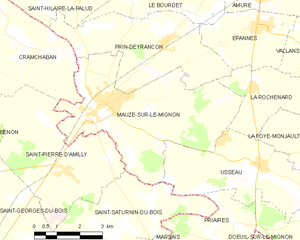
Carte des communes françaises Mauzé-sur-le-Mignon